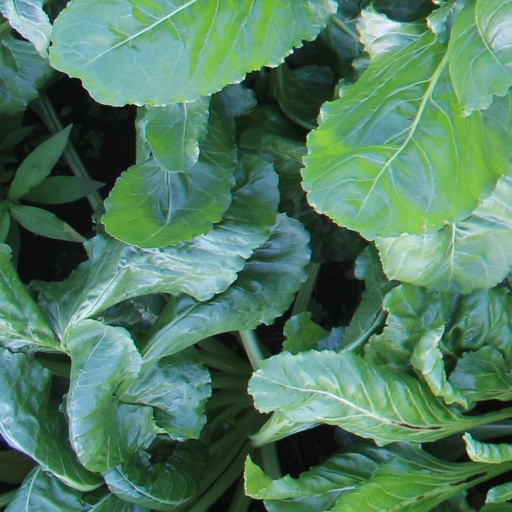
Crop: sugar beet